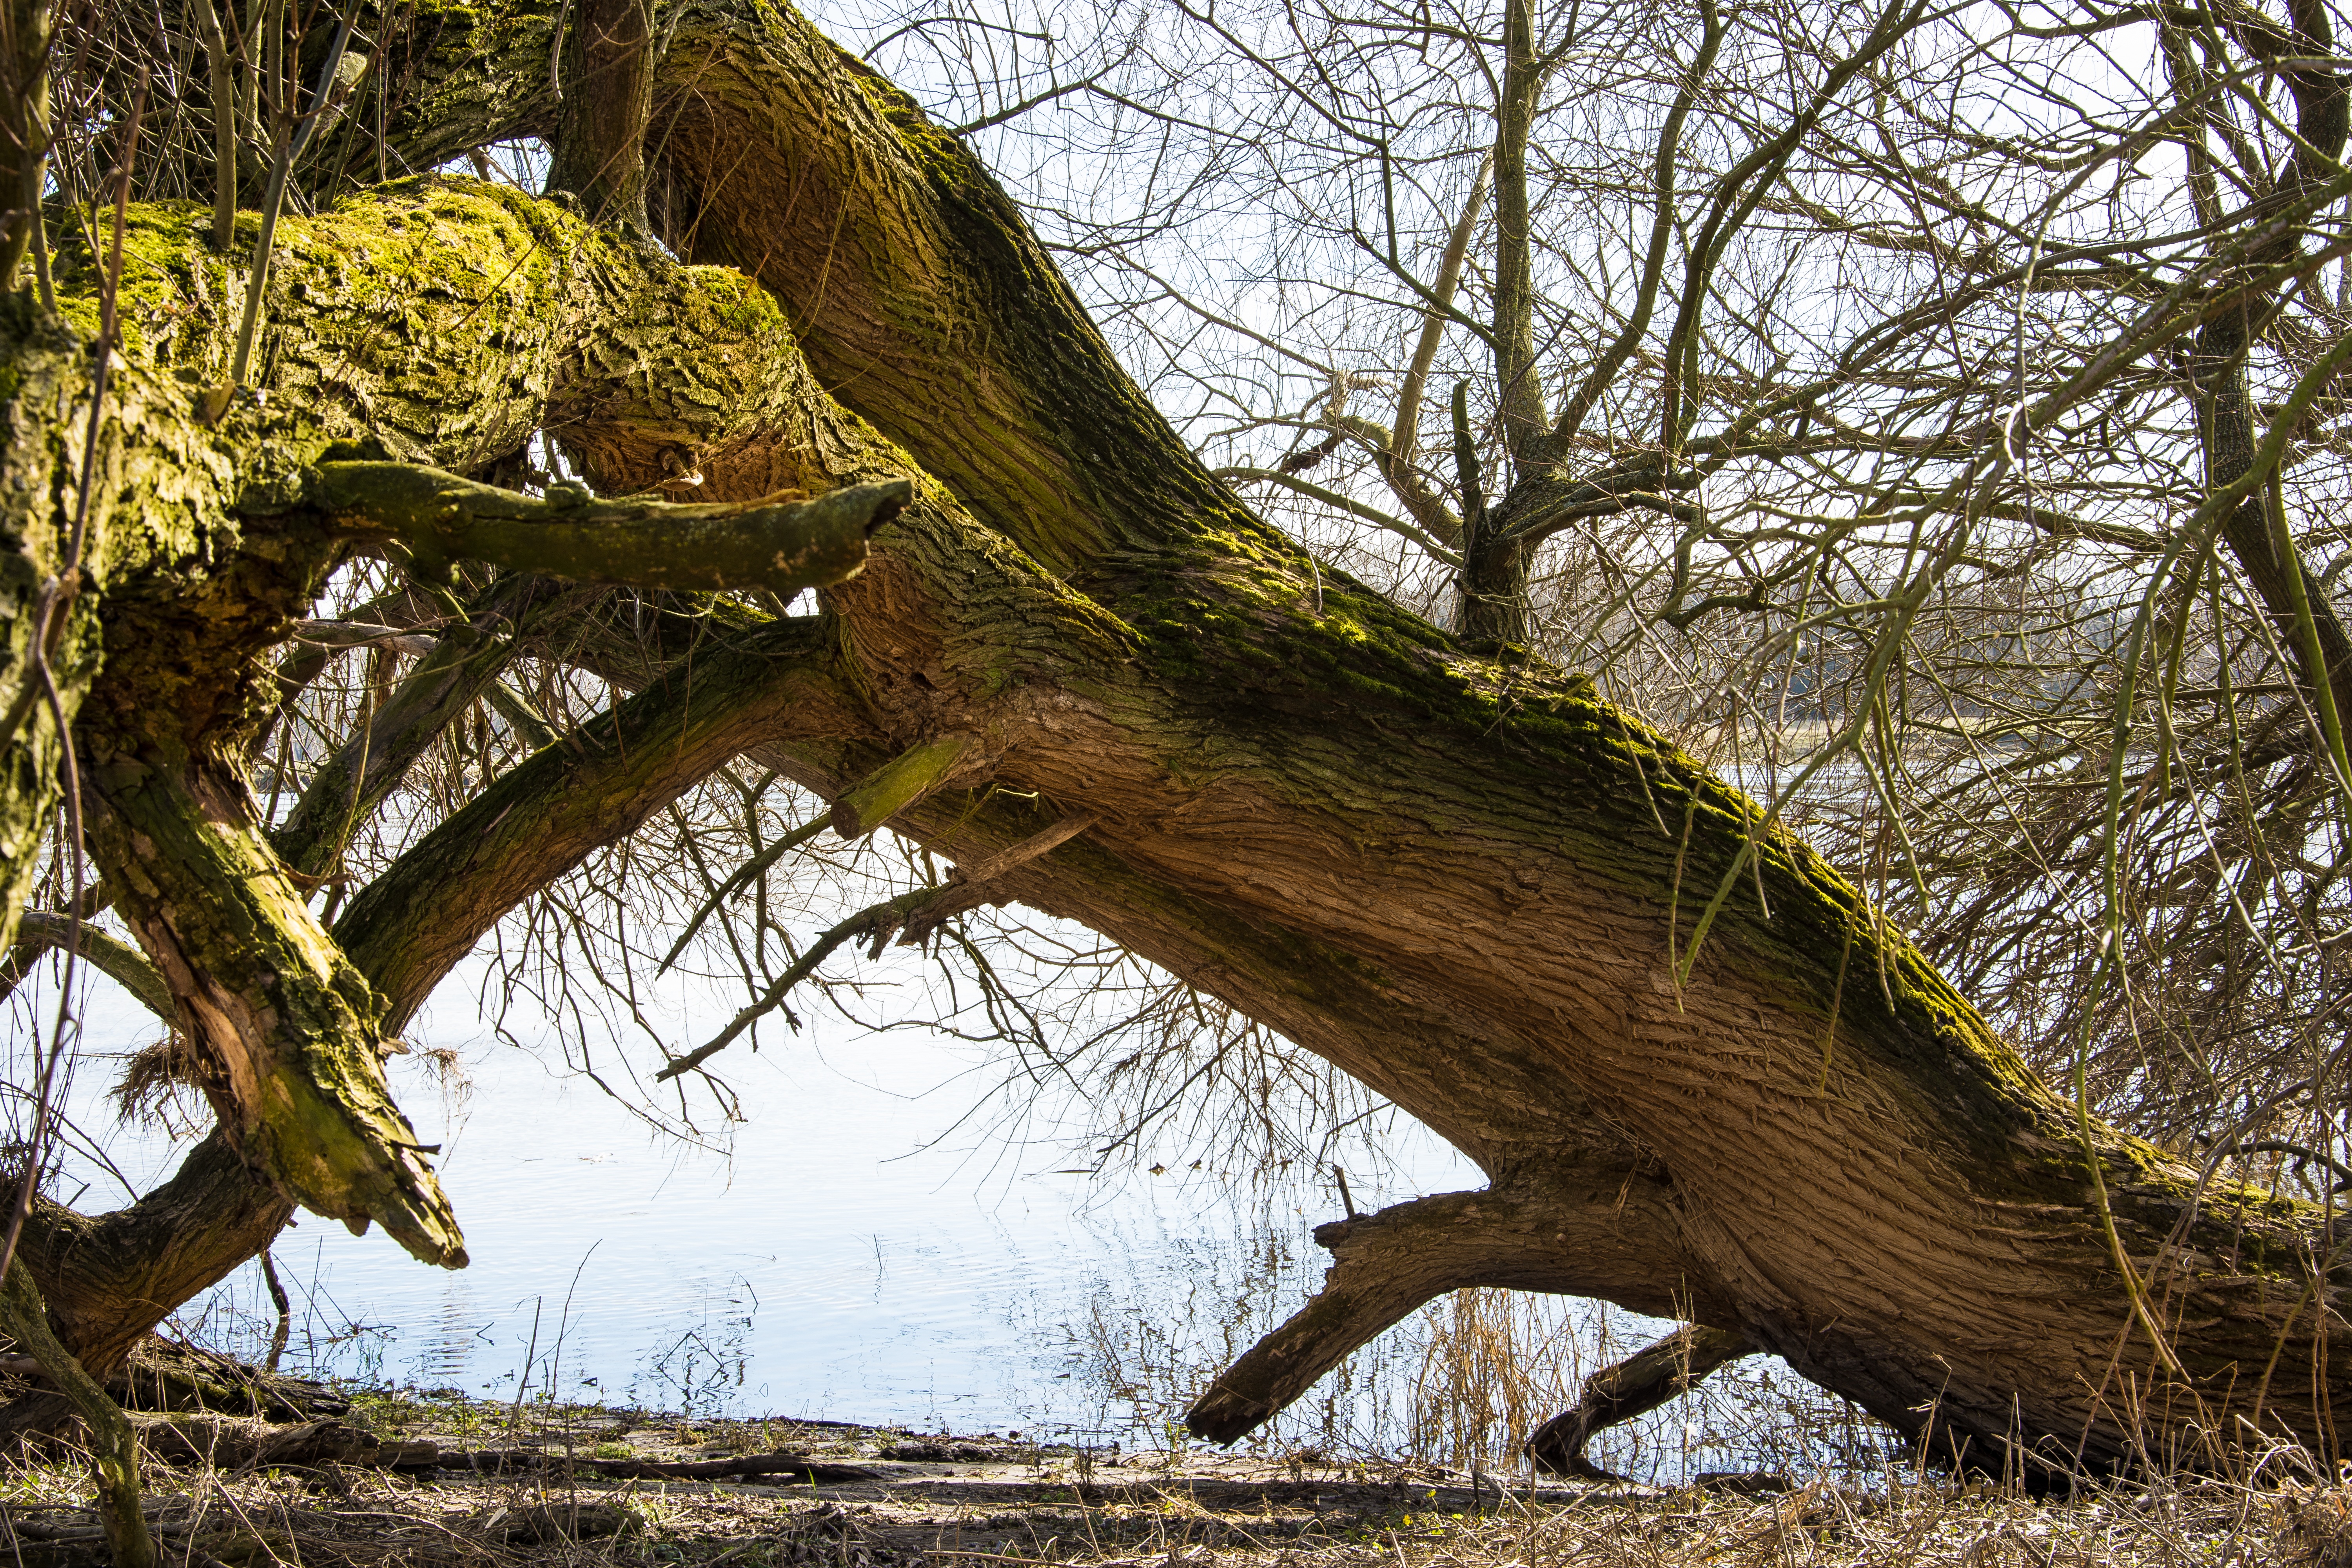
landscape, tree, water, nature, forest, branch, plant, wood, leaf, flower, trunk, river, moss, wildlife, autumn, botany, flora, season, fauna, quaint, germany, woodland, habitat, elbe, elbufer, elbwiesen, woody plant, elbaue